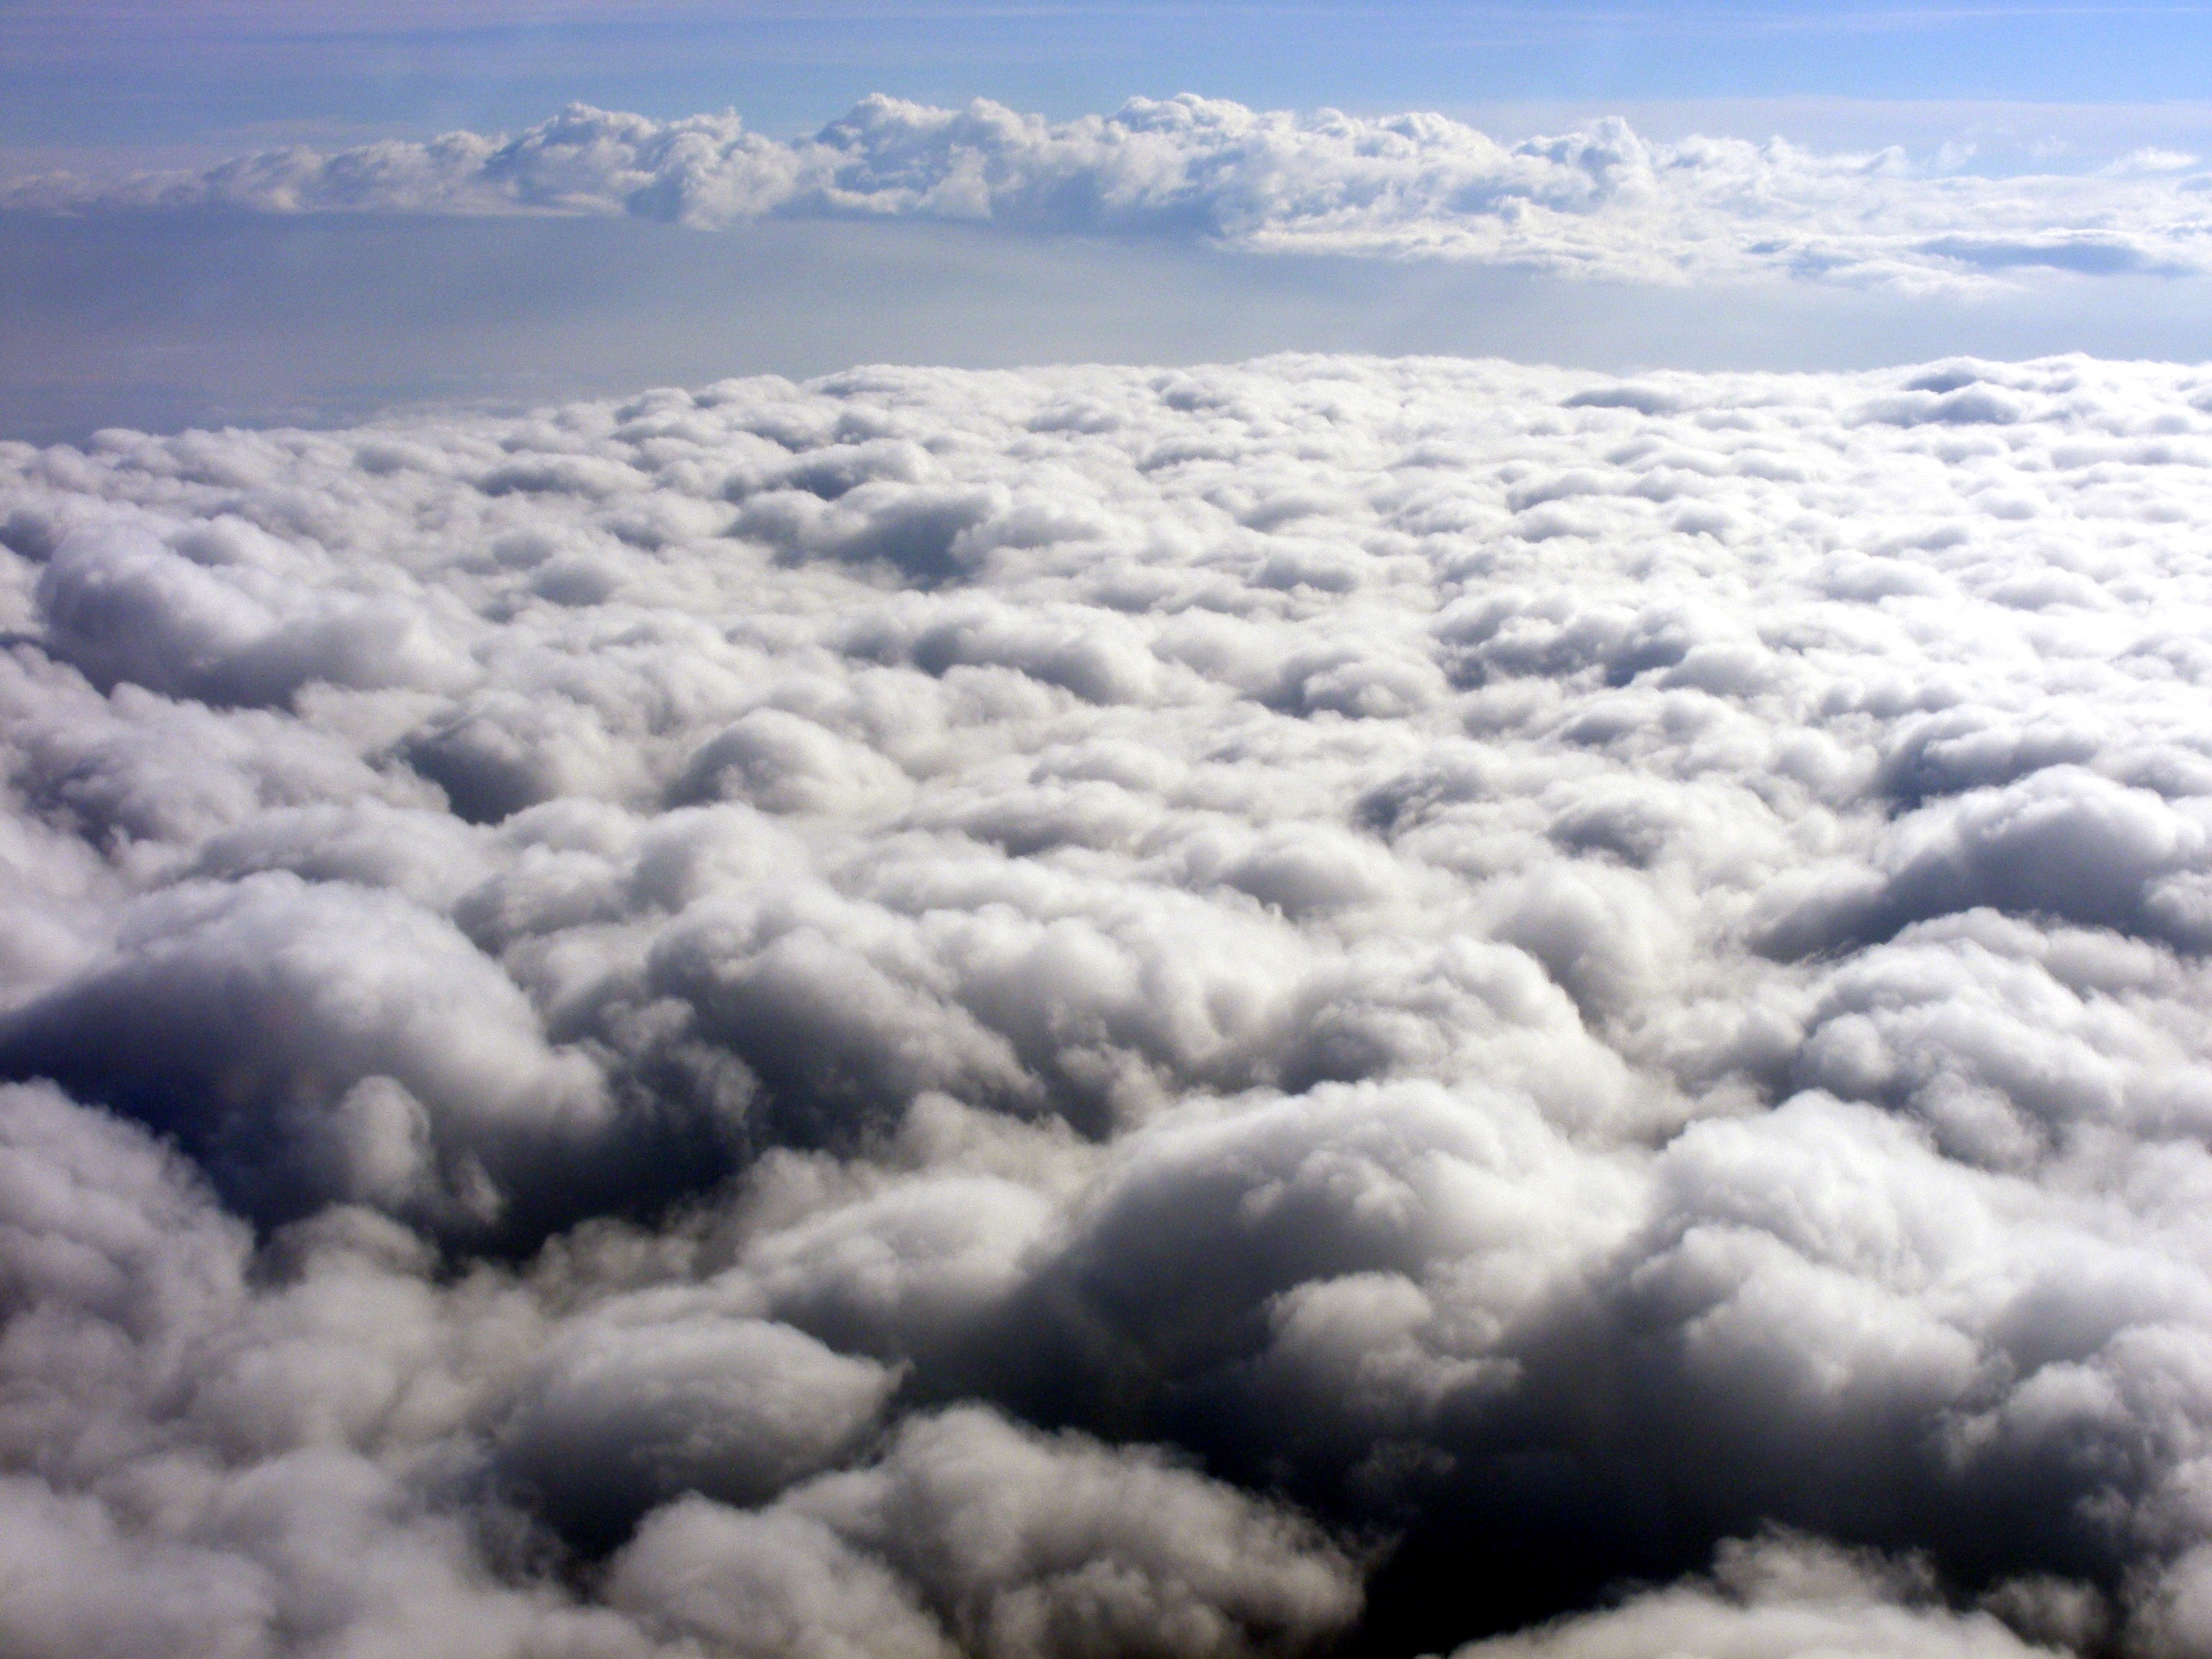
snow, cloud, sky, white, atmosphere, plane, weather, cumulus, plain, day, meteorological phenomenon, the haze, atmosphere of earth, geological phenomenon